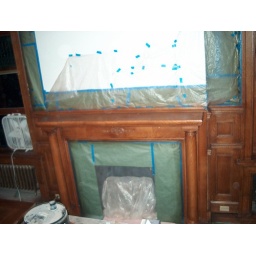
The mantle in the dining room. 1/4 sawn white oak. The last room on the main floor to be done.